Mrocza

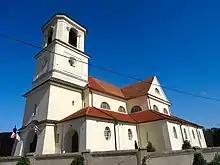
Saint Nicholas and Assumption church

Mrocza was granted town rights by Polish King Władysław II Jagiełło in 1393. It was a private town, administratively located in the Nakło County in the Kalisz Voivodeship in the Greater Poland Province.